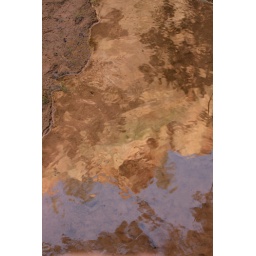
Afternoon sun on Zion' s canyon wall reflected in a still part of the Virgin River.